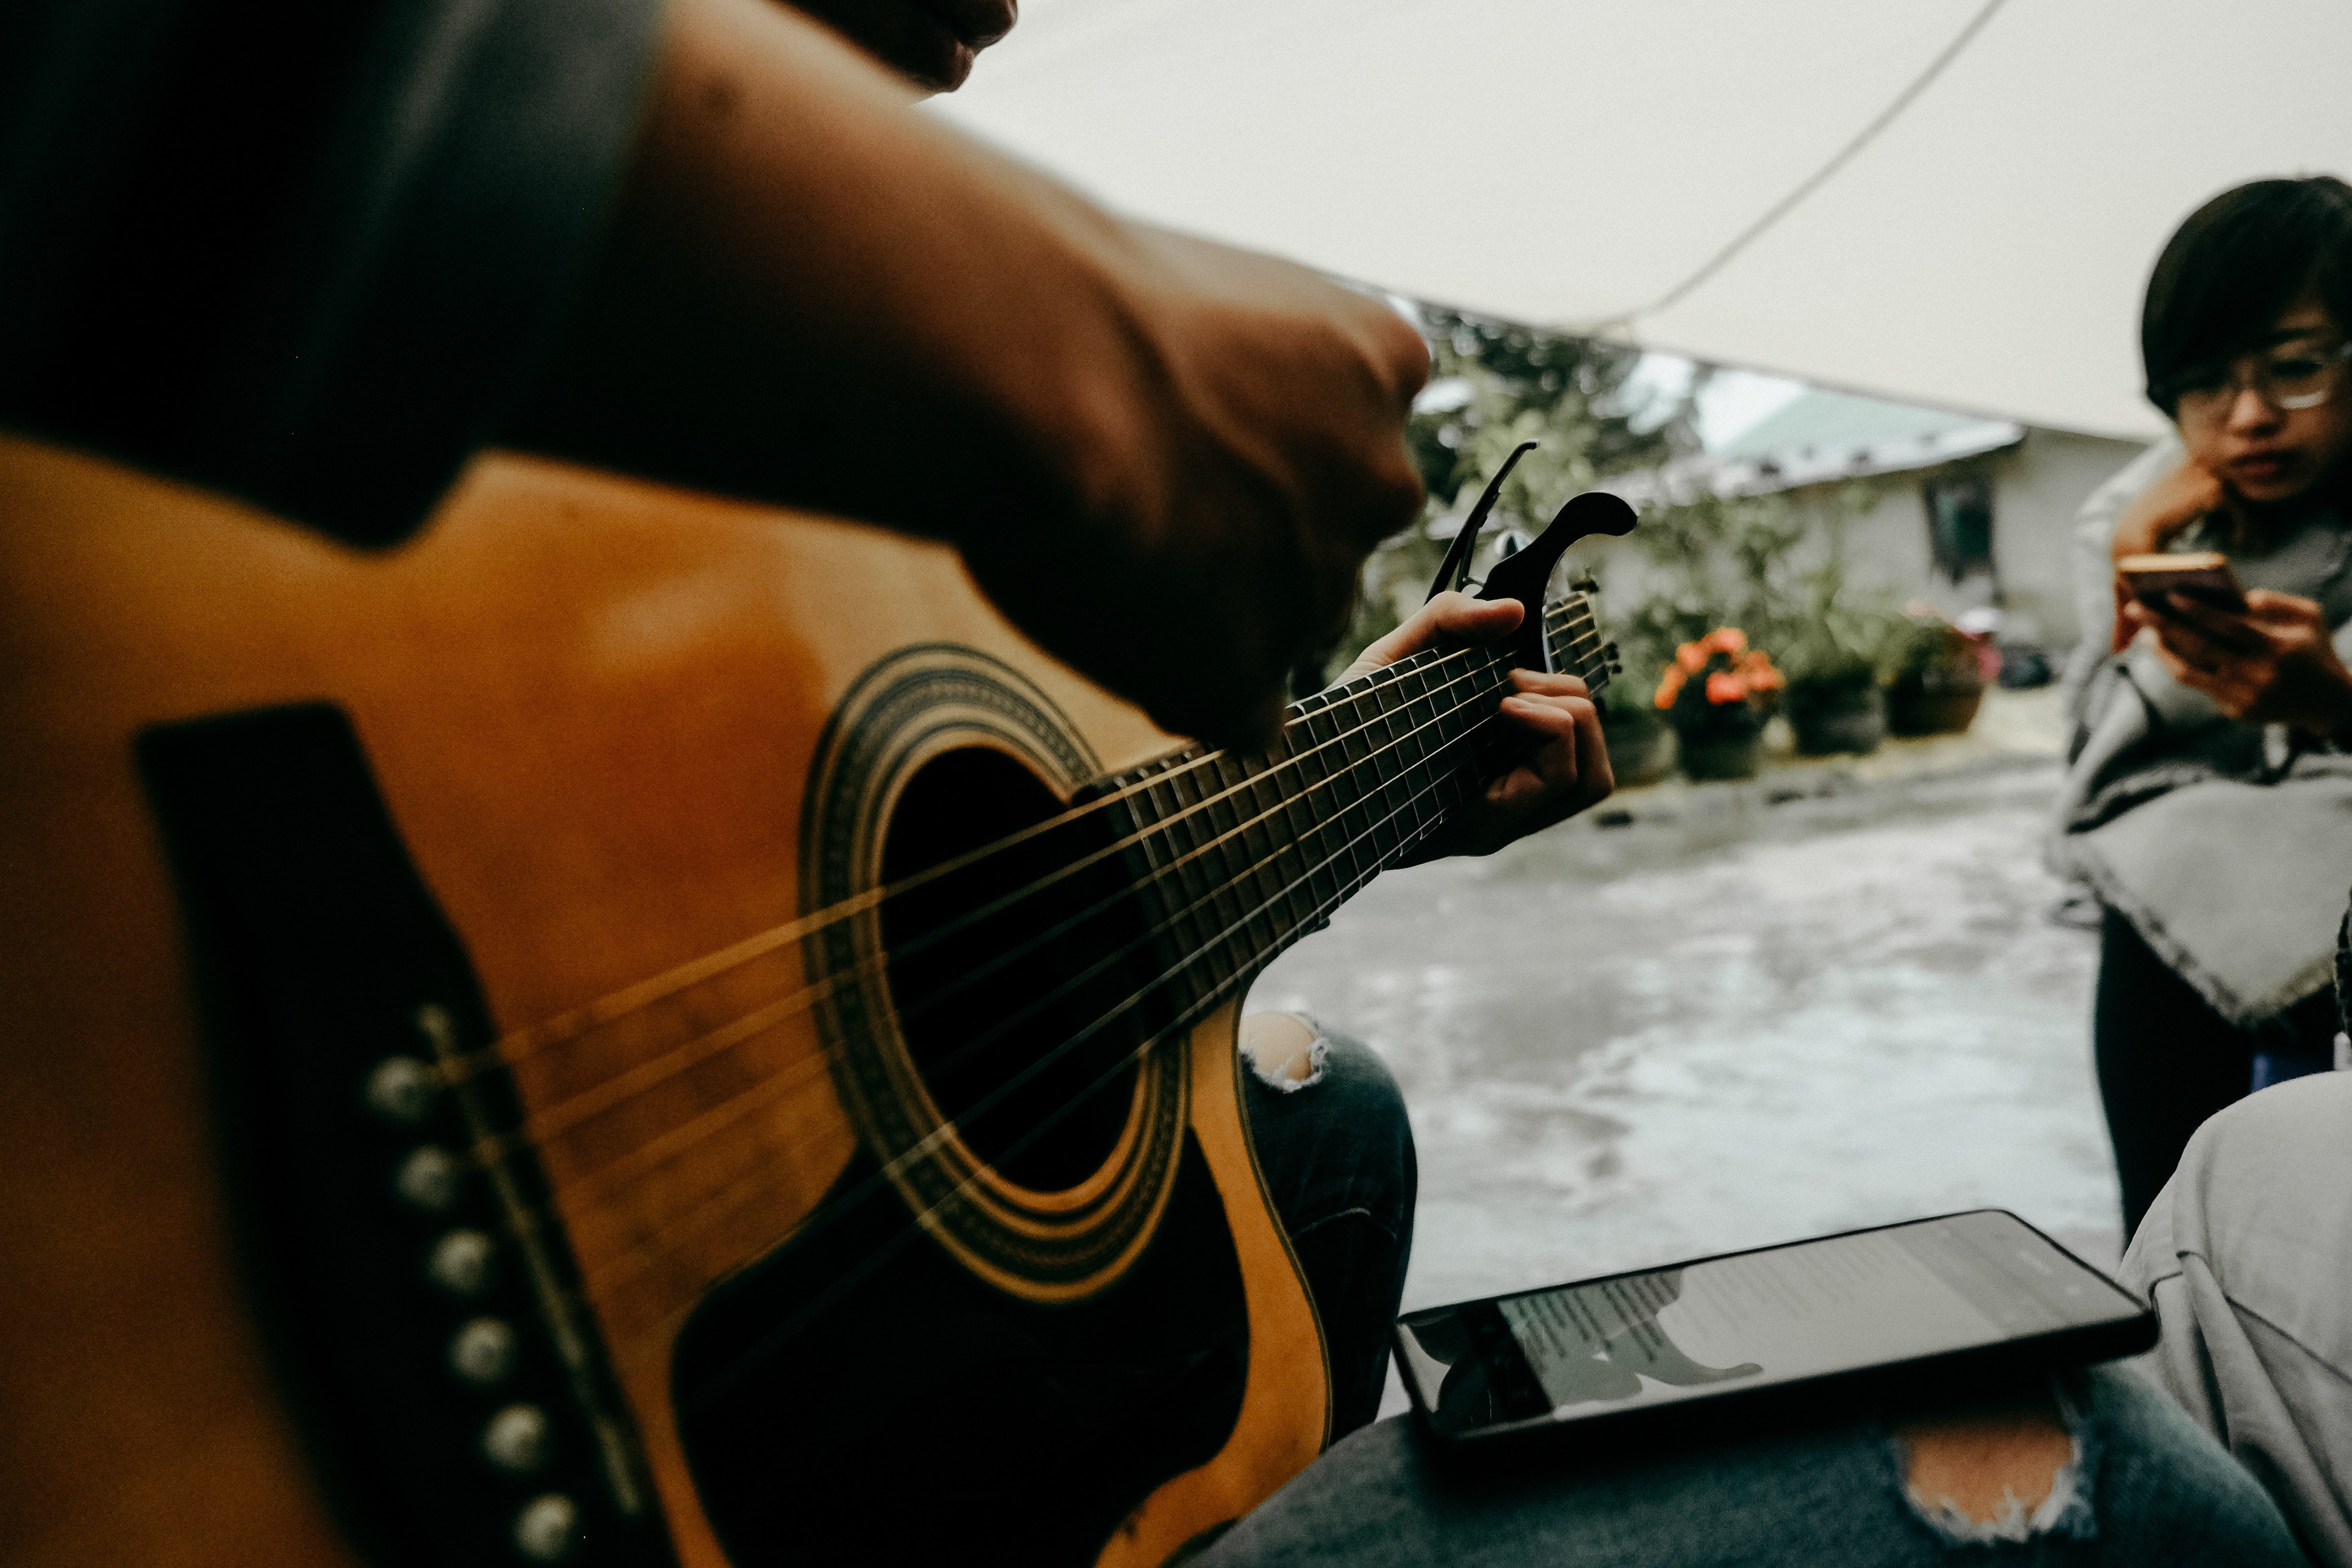
guitar, string instrument, musical instrument, acoustic guitar, plucked string instruments, music, musician, guitarist, string instrument accessory, musical instrument accessory, cuatro, ukulele, cavaquinho, hand, guitar accessory, jarana jarocha, jazz guitarist, acoustic electric guitar, bass guitar